Breast

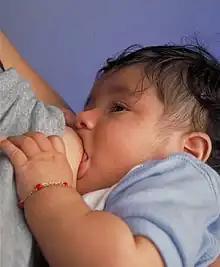
A baby breastfeeding

The morphological structure of the human breast is identical in males and females until puberty. For pubescent girls in thelarche (the breast-development stage), the female sex hormones (principally estrogens) in conjunction with growth hormone promote the sprouting, growth, and development of the breasts. During this time, the mammary glands grow in size and volume and begin resting on the chest. These development stages of secondary sex characteristics (breasts, pubic hair, etc.) are illustrated in the five-stage Tanner scale.